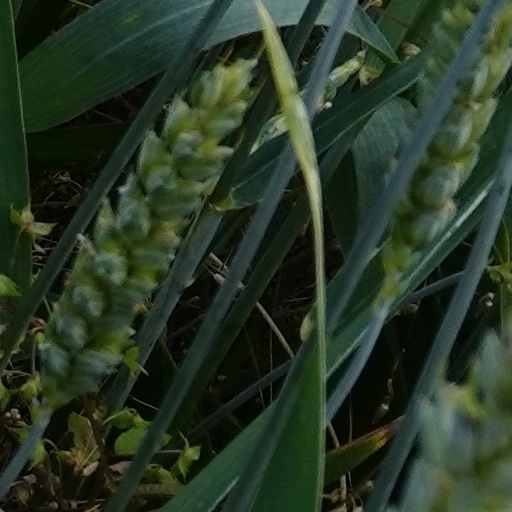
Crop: wheat